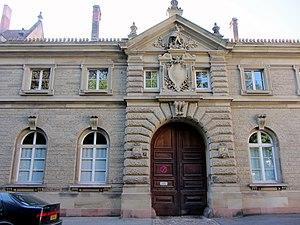
Pour ne pas surcharger l'environnement du palais impérial, les écuries ont été implantées à l'angle d'un îlot postérieur, rue du Général Frère, dans un style et un matériau apparentés à ceux du palais. Source
Ce tableau présente la liste de tous les monuments historiques de Strasbourg, classés ou inscrits.